Shackle

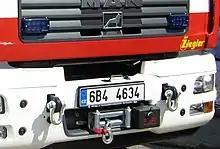
Front of a MAN-based fire engine with two mounted threaded shackles and a winch

The pin is threaded and one leg of the shackle is tapped. The pin may be "captive", which means it is mated to the shackle, usually with a wire. The threads may gall if overtightened or have been corroding in salty air, so a liberal coating of lanolin or a heavy grease is not out of place on any and all threads. A shackle key or metal marlinspike are useful tools for loosening a tight nut.